Gleason (2016 film)

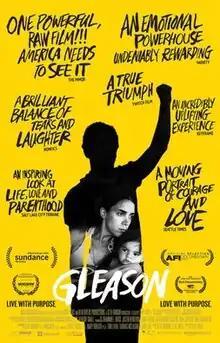

Gleason is an American documentary film which premiered at the 2016 Sundance Film Festival. It covers five years in the life of the former New Orleans Saints football defensive back Steve Gleason, who has Amyotrophic lateral sclerosis (ALS), sometimes known as Lou Gehrig's disease, a rare incurable neurodegenerative condition associated with the former New York Yankees baseball star Lou Gehrig, who died from the disease in 1941.